Mr. Arkadin

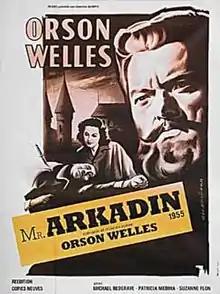
Theatrical release poster

Mr. Arkadin (also released as Confidential Report) is a 1955 thriller film noir written, produced and directed by Orson Welles. It stars Welles, Robert Arden, Paola Mori, Michael Redgrave, Patricia Medina, Akim Tamiroff, Peter van Eyck, and Katina Paxinou. The film centers on an American smuggler (Arden) who is hired by a wealthy amnesiac, the titular Arkadin (Welles), to investigate his mysterious past.